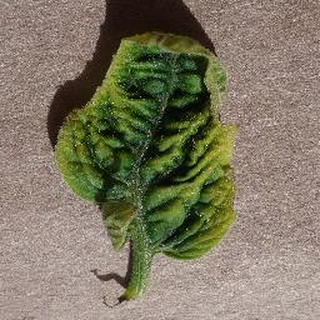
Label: tomato_yellow_leaf_curl_virus